Comoros

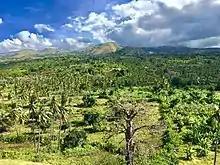
Grande Comore landscape

The islands of the Comoros Archipelago were formed by volcanic activity. Mount Karthala, an active shield volcano located on Ngazidja, is the country's highest point, at . It contains the Comoros' largest patch of disappearing rainforest. Karthala is currently one of the most active volcanoes in the world, with a minor eruption in May 2006, and prior eruptions as recently as April 2005 and 1991. In the 2005 eruption, which lasted from 17 to 19 April, 40,000 citizens were evacuated, and the crater lake in the volcano's caldera was destroyed.